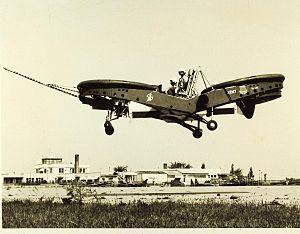
Le Piasecki VZ-8 AirGeep — désigné PA-59 par la compagnie — était un prototype d'aéronef de type ADAV, développé par le constructeur américain Piasecki Aircraft à la fin des années 1950. Développé pour répondre à un contrat concernant une Jeep volante, publié en 1957 par l'US Army Transportation Research Command, le VZ-8 devait être plus petit et plus facile à piloter qu'un hélicoptère.